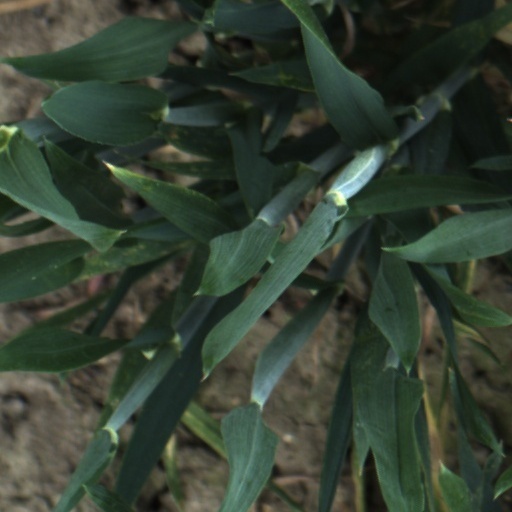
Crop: wheat